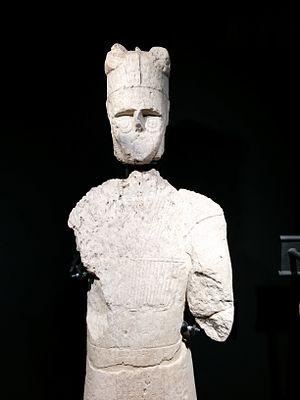
La culture nuragique apparaît en Sardaigne au cours du premier âge du bronze, vers le XVIIIᵉ siècle av. J.-C. Son nom dérive de son monument le plus caractéristique : le nuraghe. Une civilisation très semblable, appelée torréenne, s'est développée dans l'actuelle Corse-du-Sud dans la même période.